The Lady in Dignity

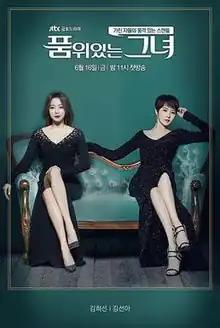
Promotional poster

The Lady in Dignity is a South Korean television series starring Kim Hee-sun, Kim Sun-ah, Jung Sang-hoon with Lee Tae-im and Lee Ki-woo. The series aired on cable network JTBC on Fridays and Saturdays at 23:00 (KST) time slot from June 16 to August 19, 2017. It became one of the highest-rated Korean dramas in cable television history.